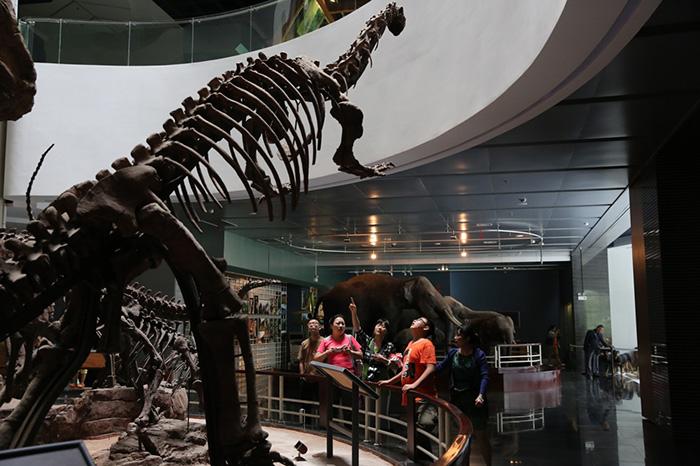
có một mô hình xương khủng long xuất hiện trong khung hình